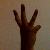
The image shows a hand gesture representing the number 6 in Indian Sign Language.